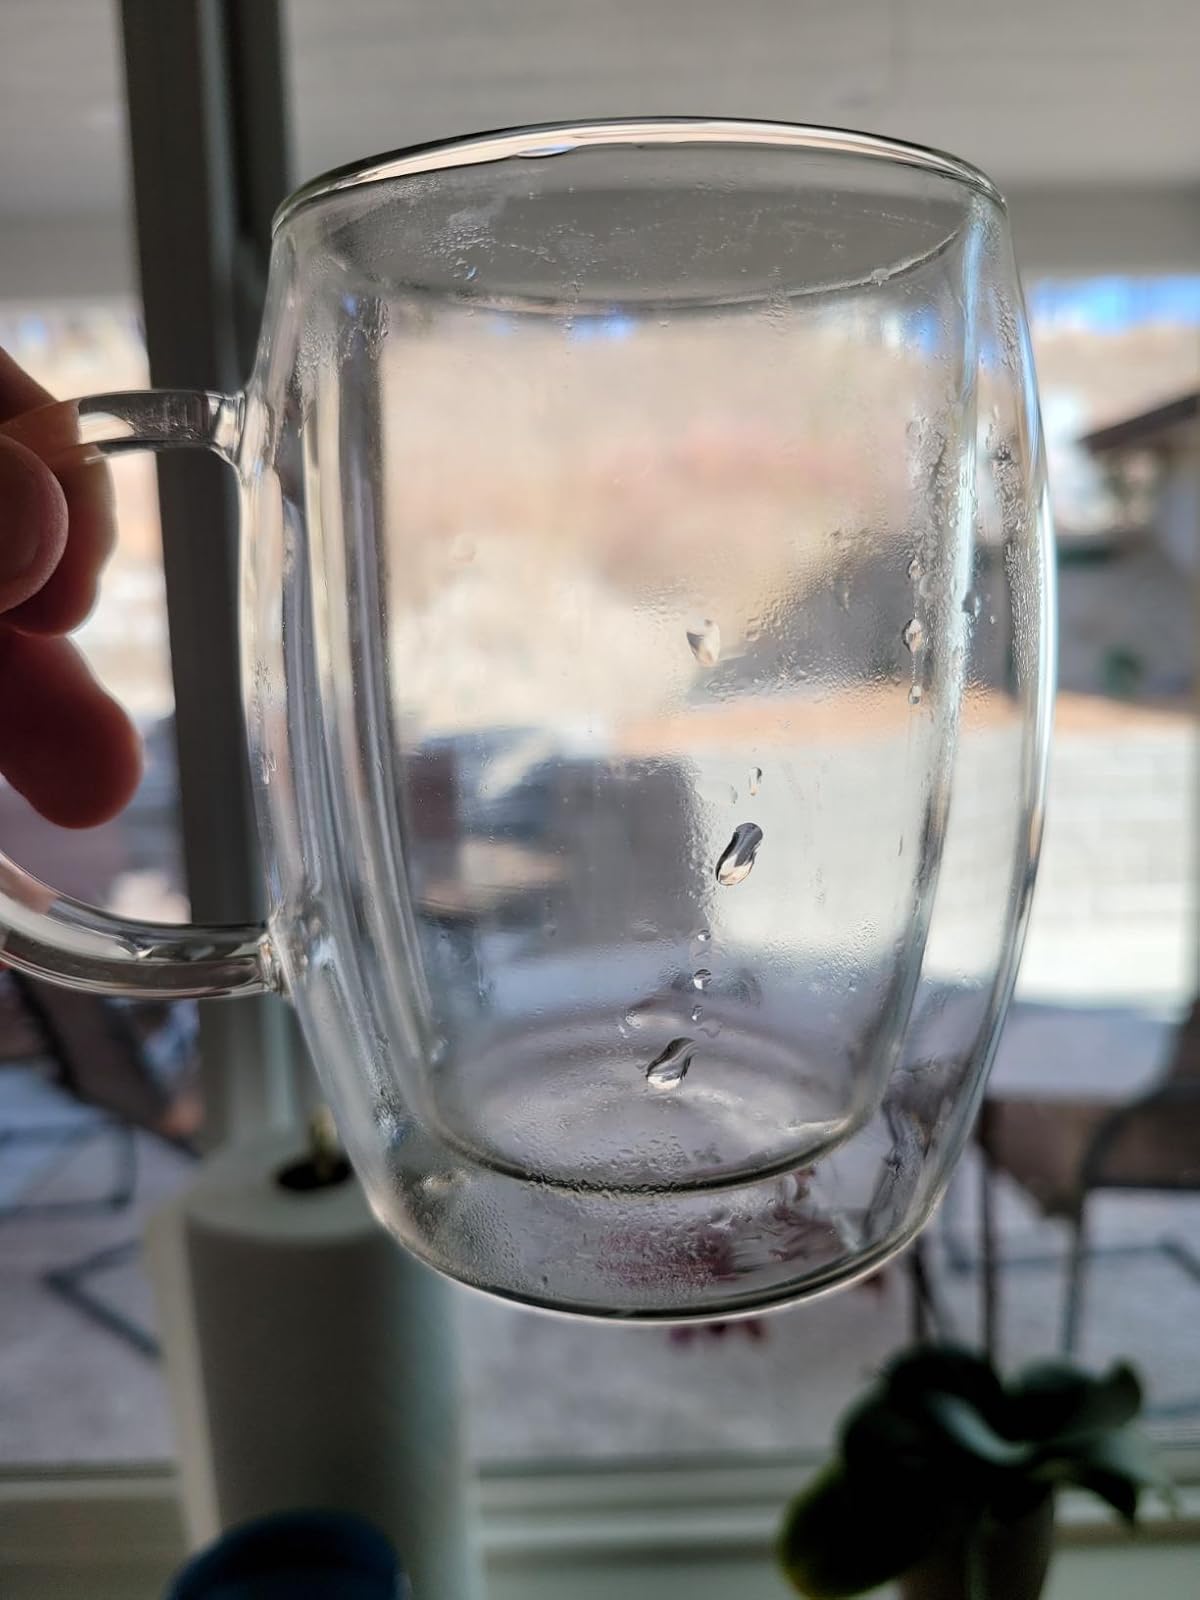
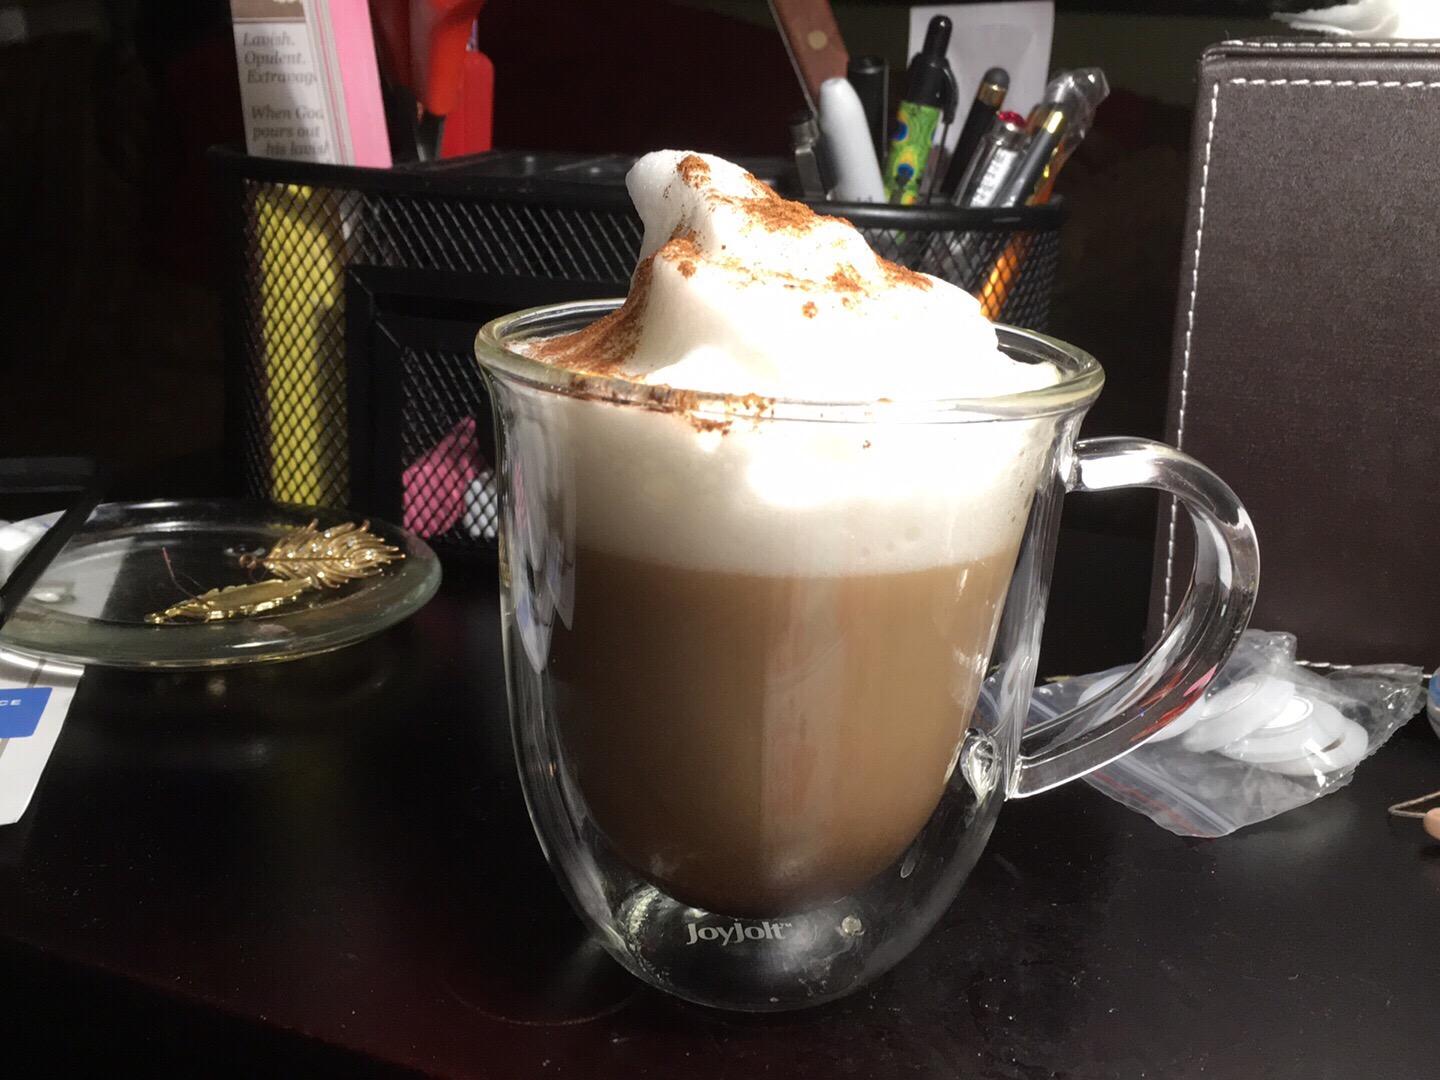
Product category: items_mug
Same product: no